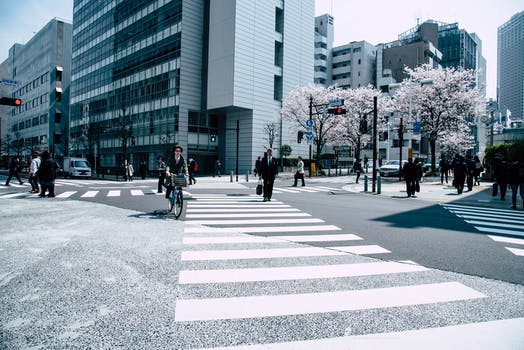
Label: No Watermark